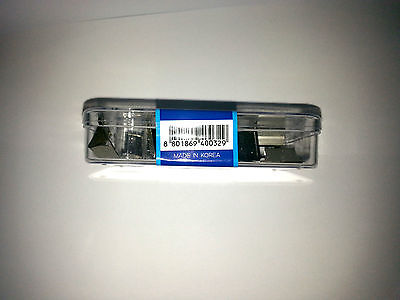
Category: stapler